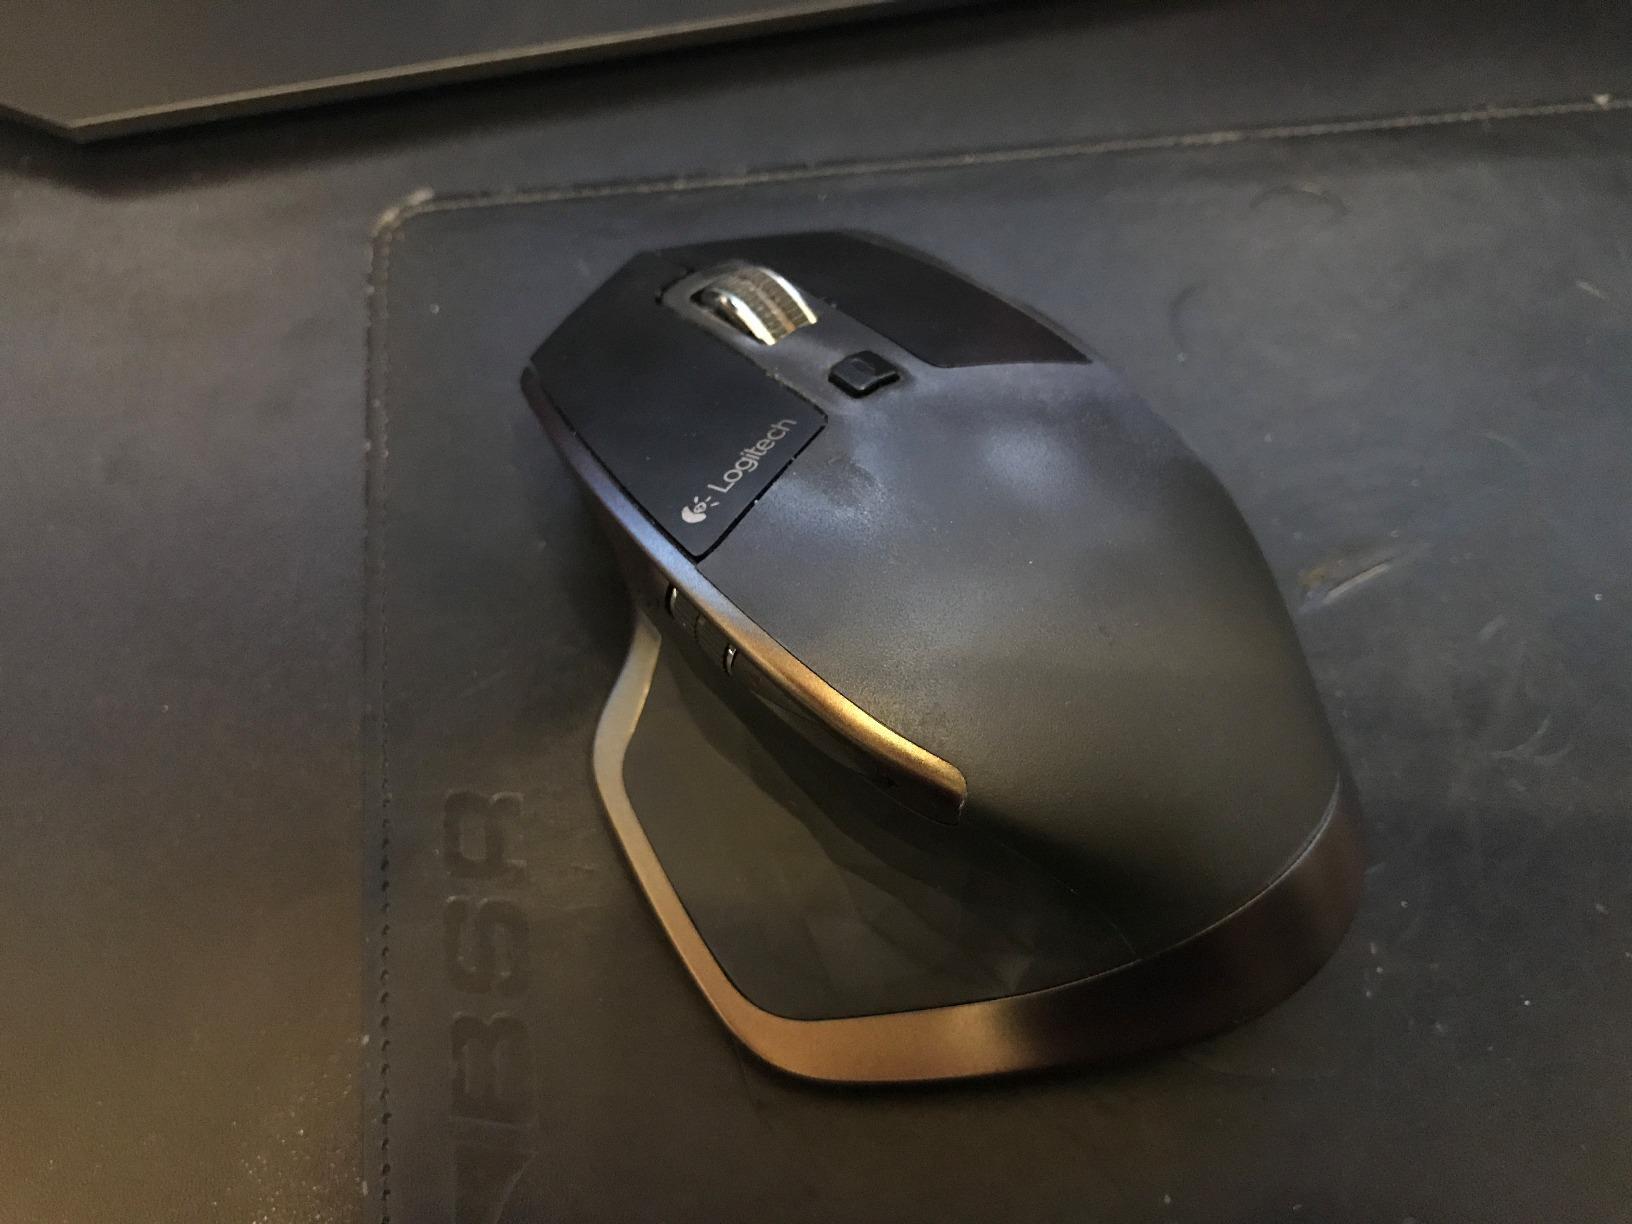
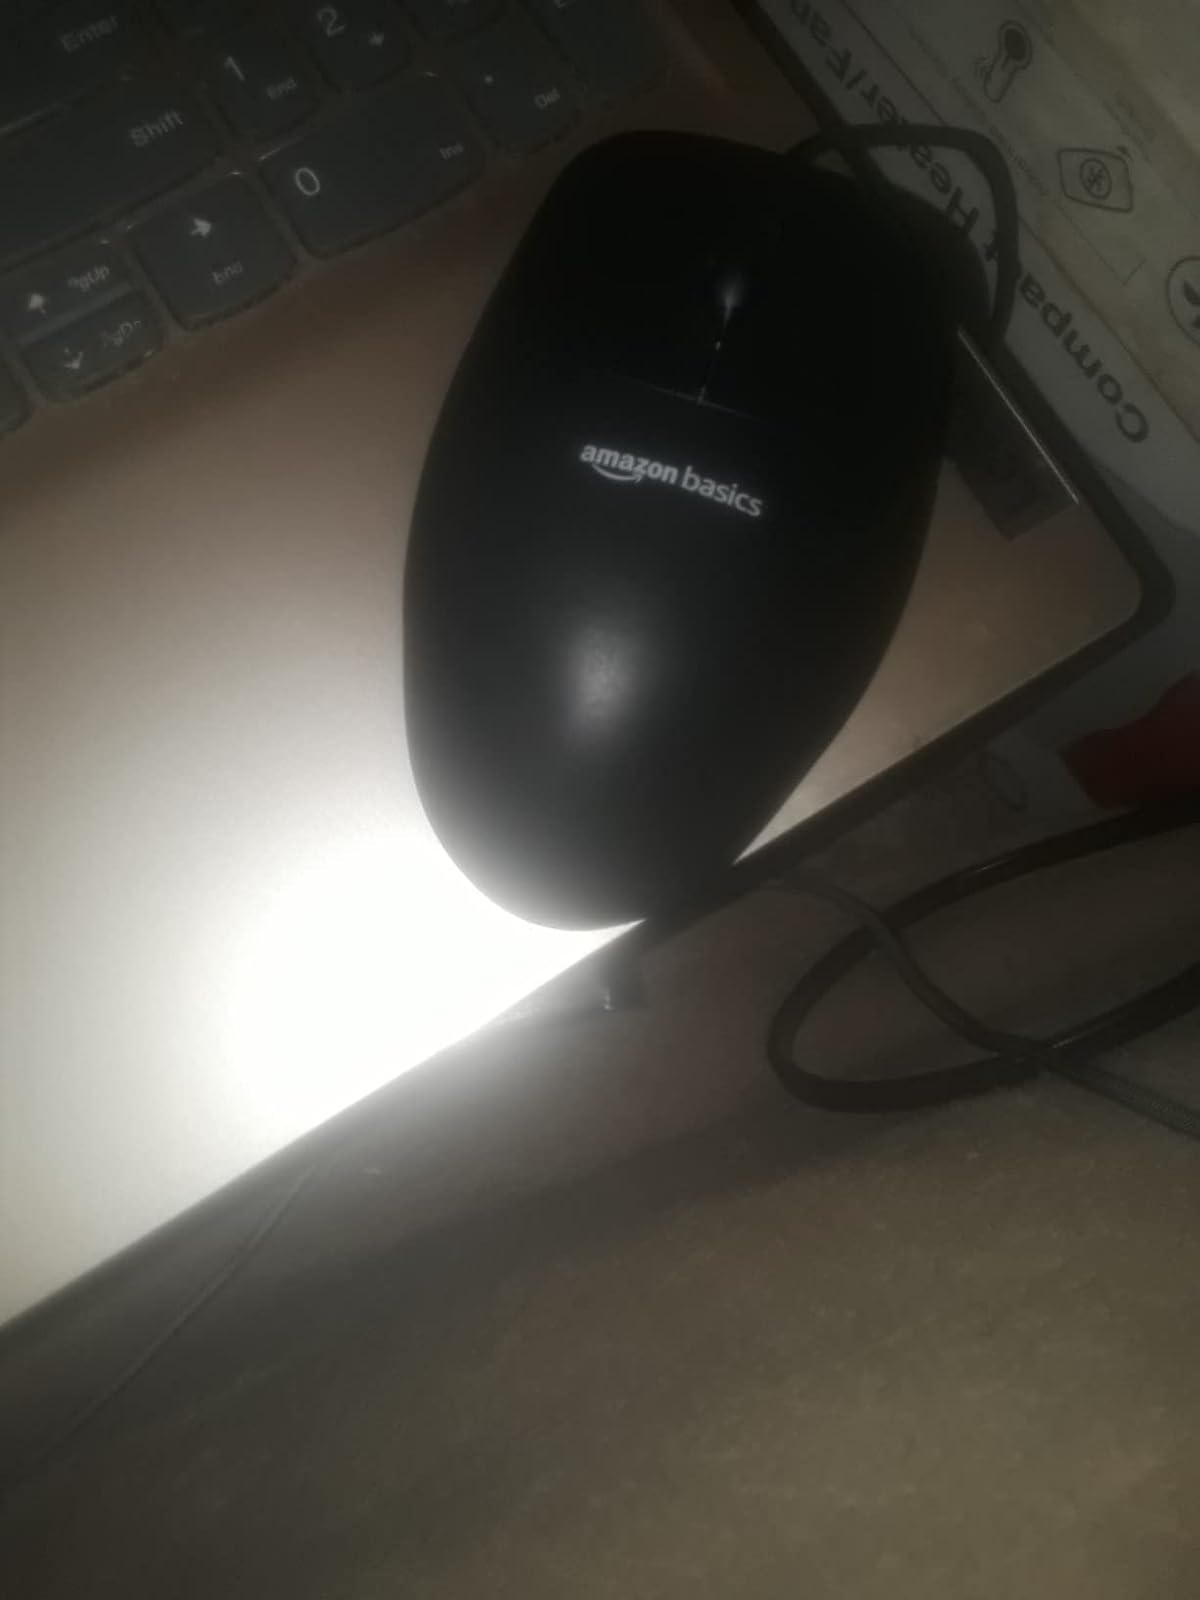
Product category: mouse
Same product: no